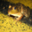
Label: frog